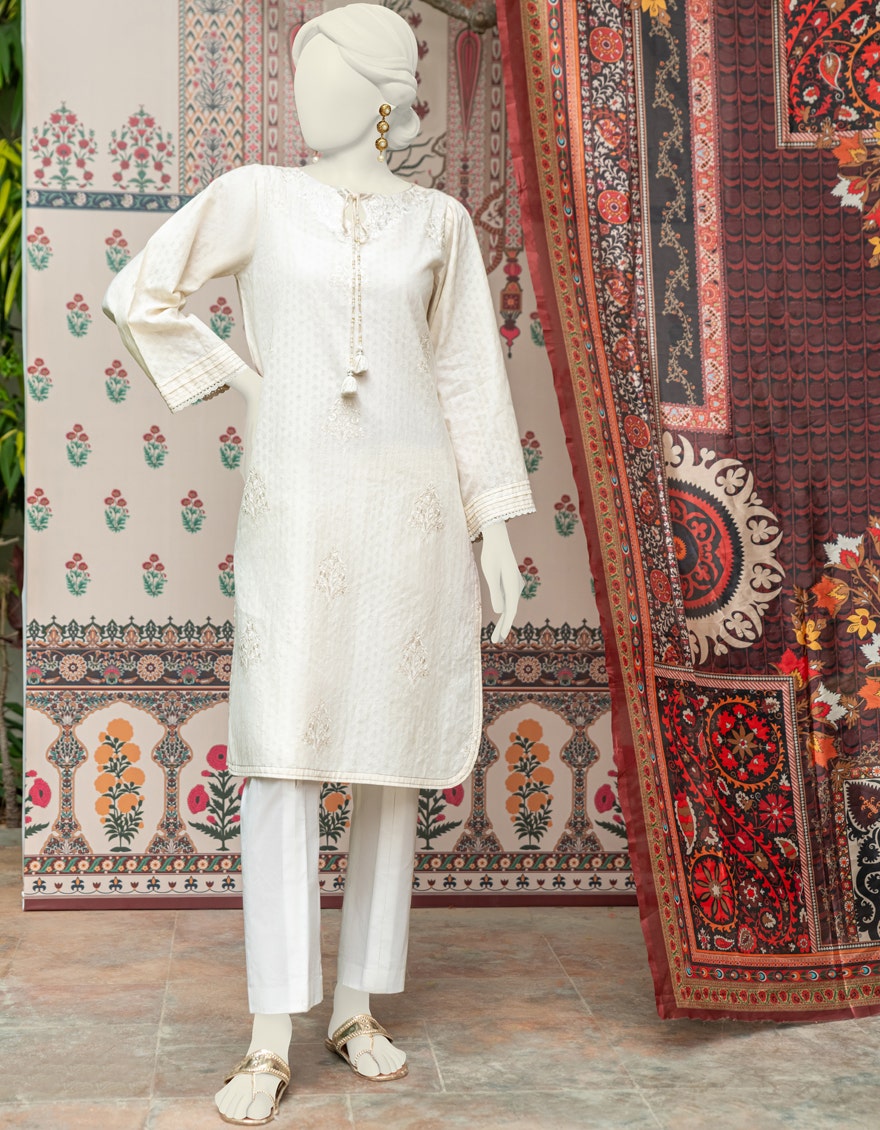
cream kurta pants